Elmhurst Hall

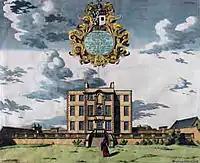

The original hall was built by Sir Michael Biddulph after his succession in 1683. This building replaced a smaller house on the site which had been occupied by his father Sir Theophilius Biddulph. The hall consisted of three storeys with a parapeted roof, seven bays wide, with three central bays projecting. Sir Michael Biddulph who was MP several times for Lichfield gained possession of the land after succeeding his father Theophilius Biddulph. The hall remained in the Biddulph family until 1765. In 1765 Elmhurst Hall and 370 acres of land (some of it in Kings Bromley) were sold to Samuel Swinfen of Swinfen in Weeford. Samuel died in 1770 and was succeeded in by his brother Thomas, who died in 1784 to be succeeded by his son John.